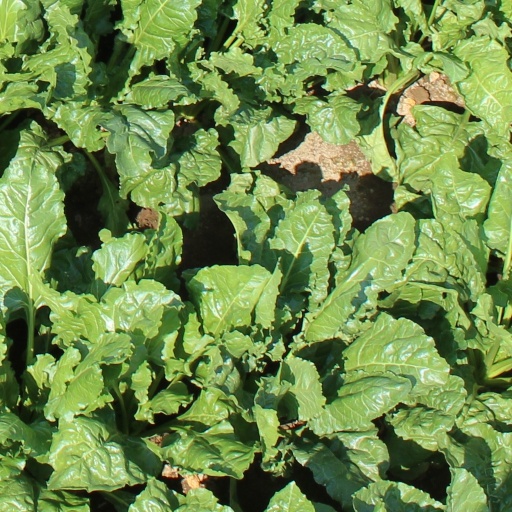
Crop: sugar beet